Sardara Singh

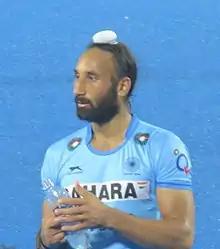
Singh with India in 2014

Sardara Singh (born 15 July 1986), sometimes referred as Sardar Singh, is an Indian field hockey coach and former field hockey player. He also served as the captain of the Indian national team. He usually plays the center half position. Sardara became the youngest player to captain the Indian team when he led the side at the 2008 Sultan Azlan Shah Cup. He was awarded Padma Shri, the fourth highest civilian award of India, in 2015.